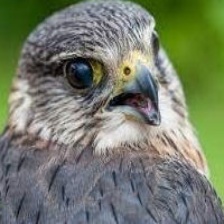
Species: MERLIN
Scientific name: FALCO COLUMBARIUS